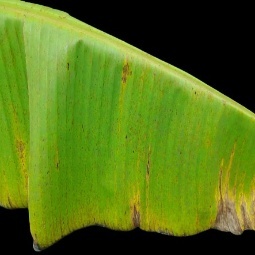
Label: Potassium